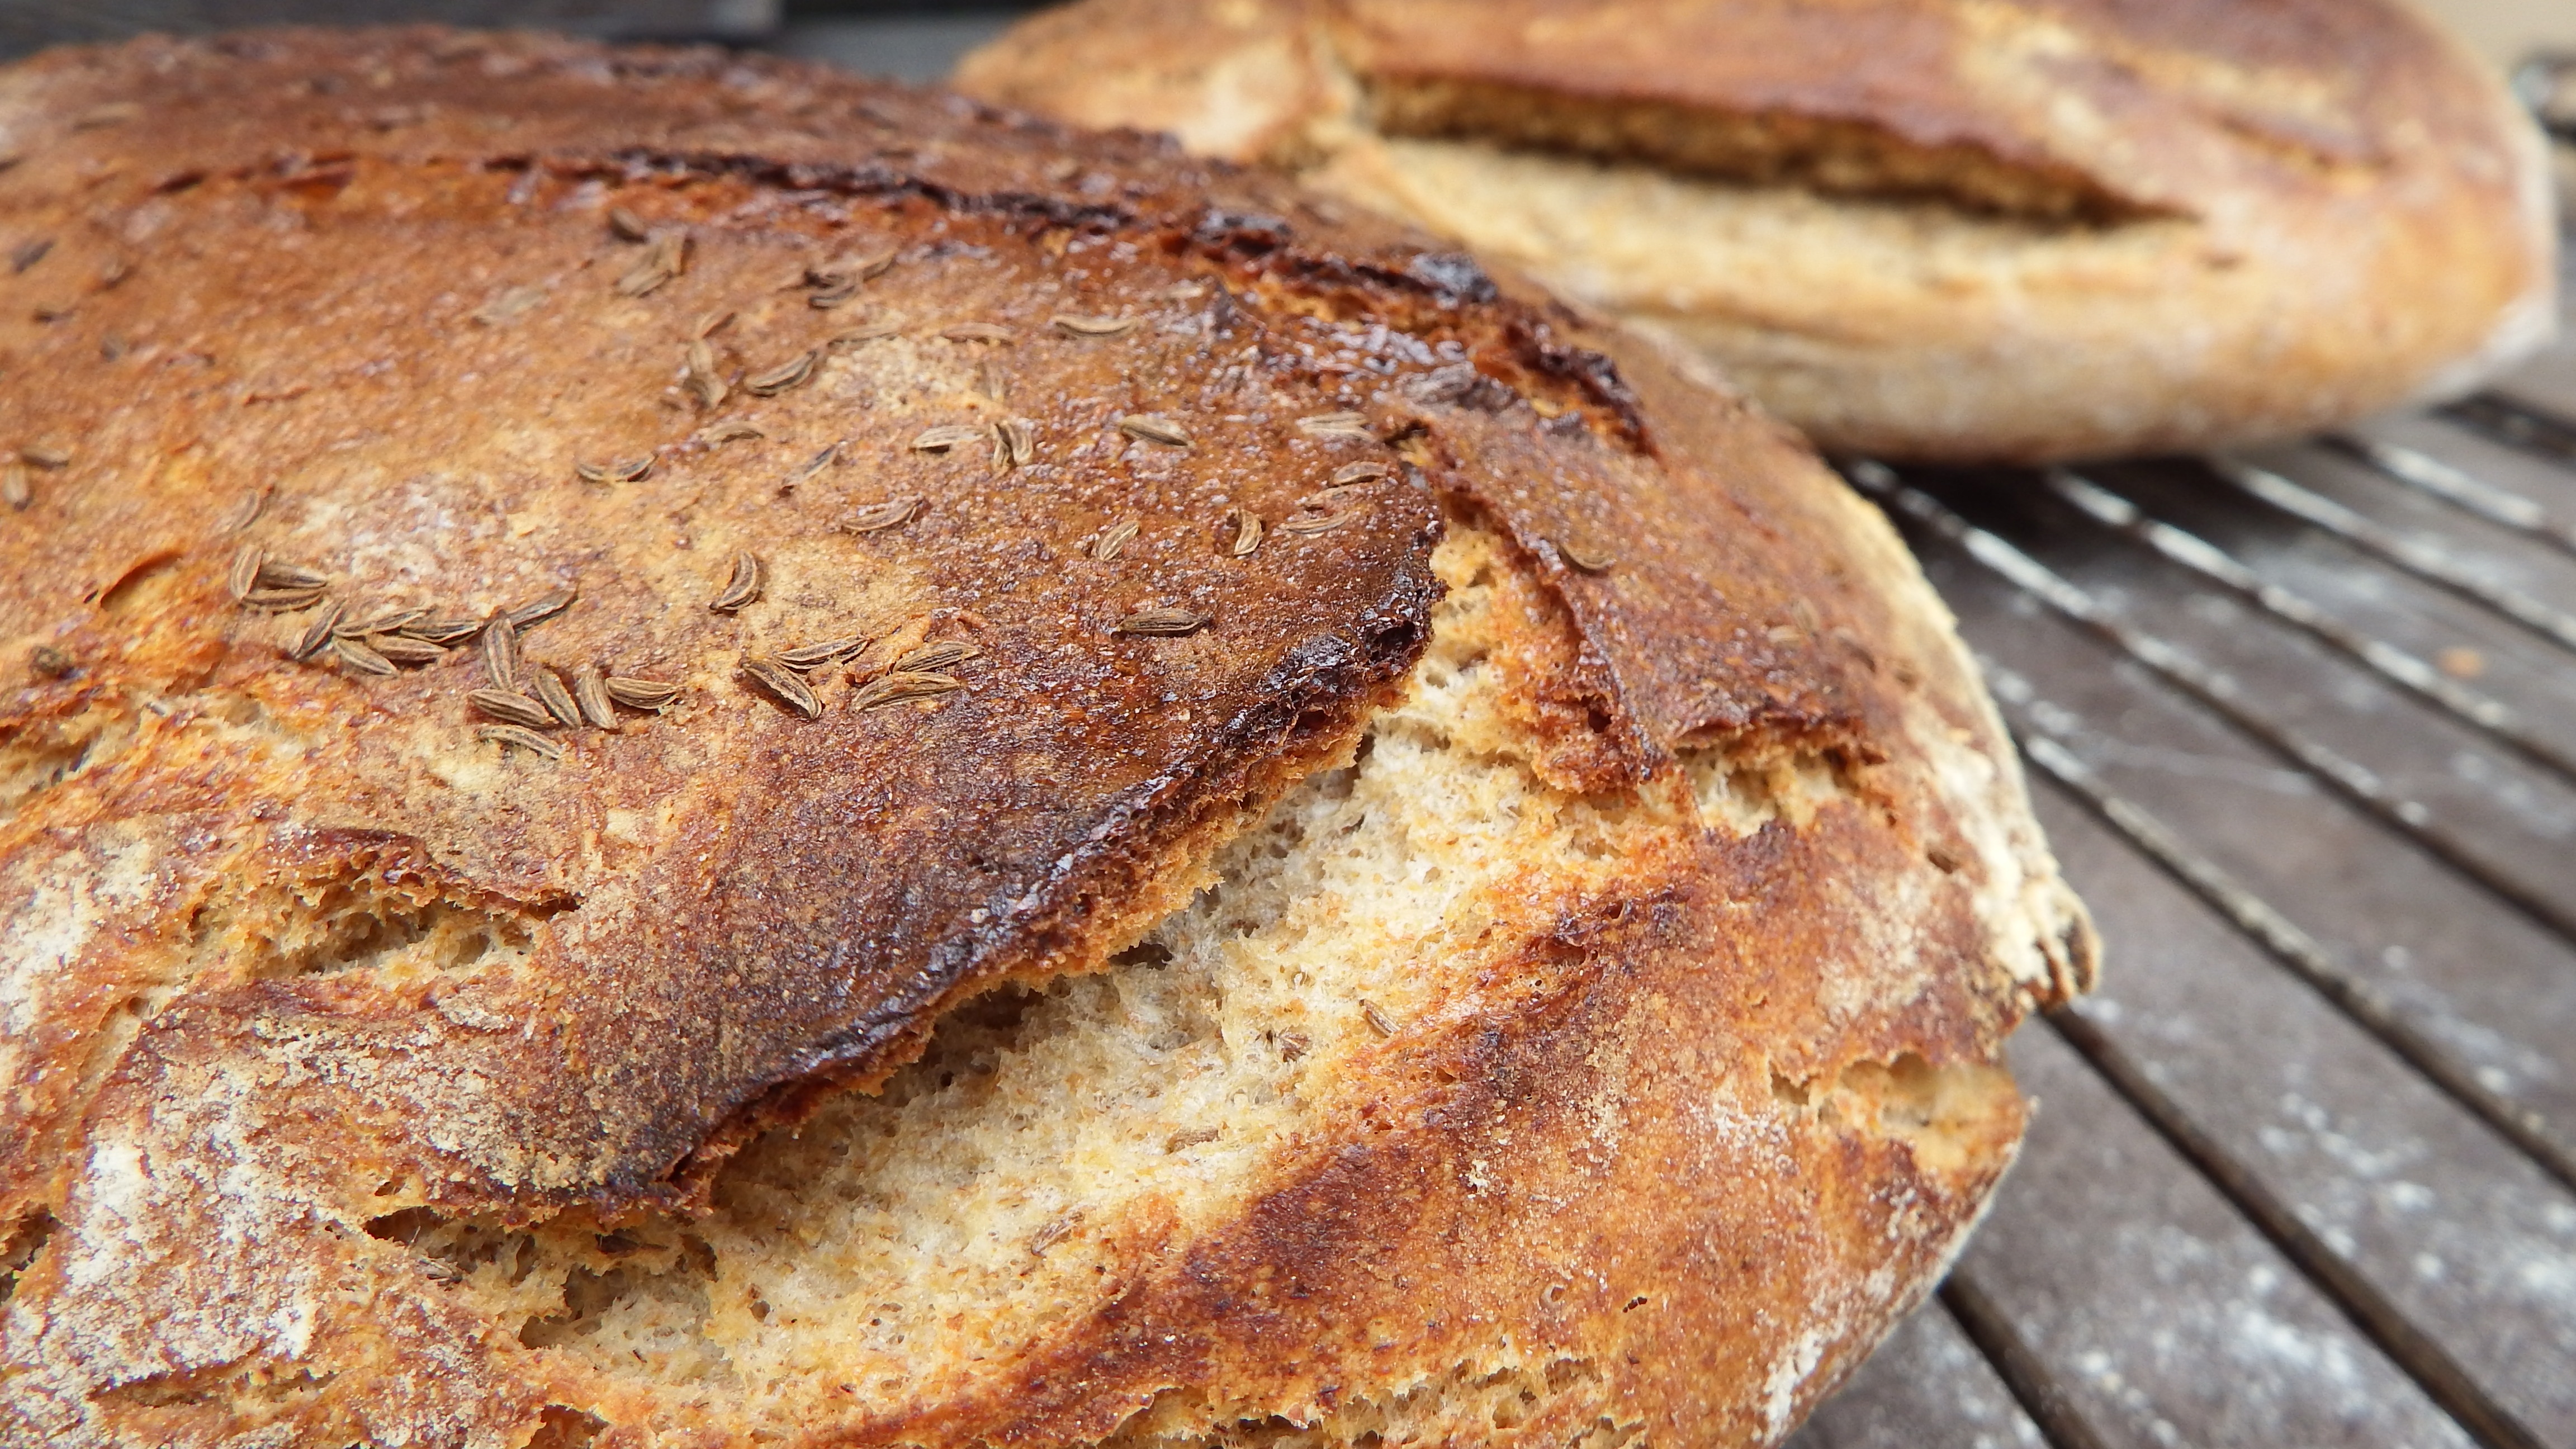
wood, home, dish, meal, food, produce, breakfast, baking, dessert, bread, sourdough, oven, bred, baked goods, brown bread, rye bread, grass family, whole grain, banana bread, soda bread, leavened, the old procedure